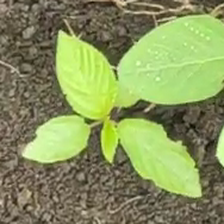
Weed species: Lamber_Quarter_plant(Chenopodium )